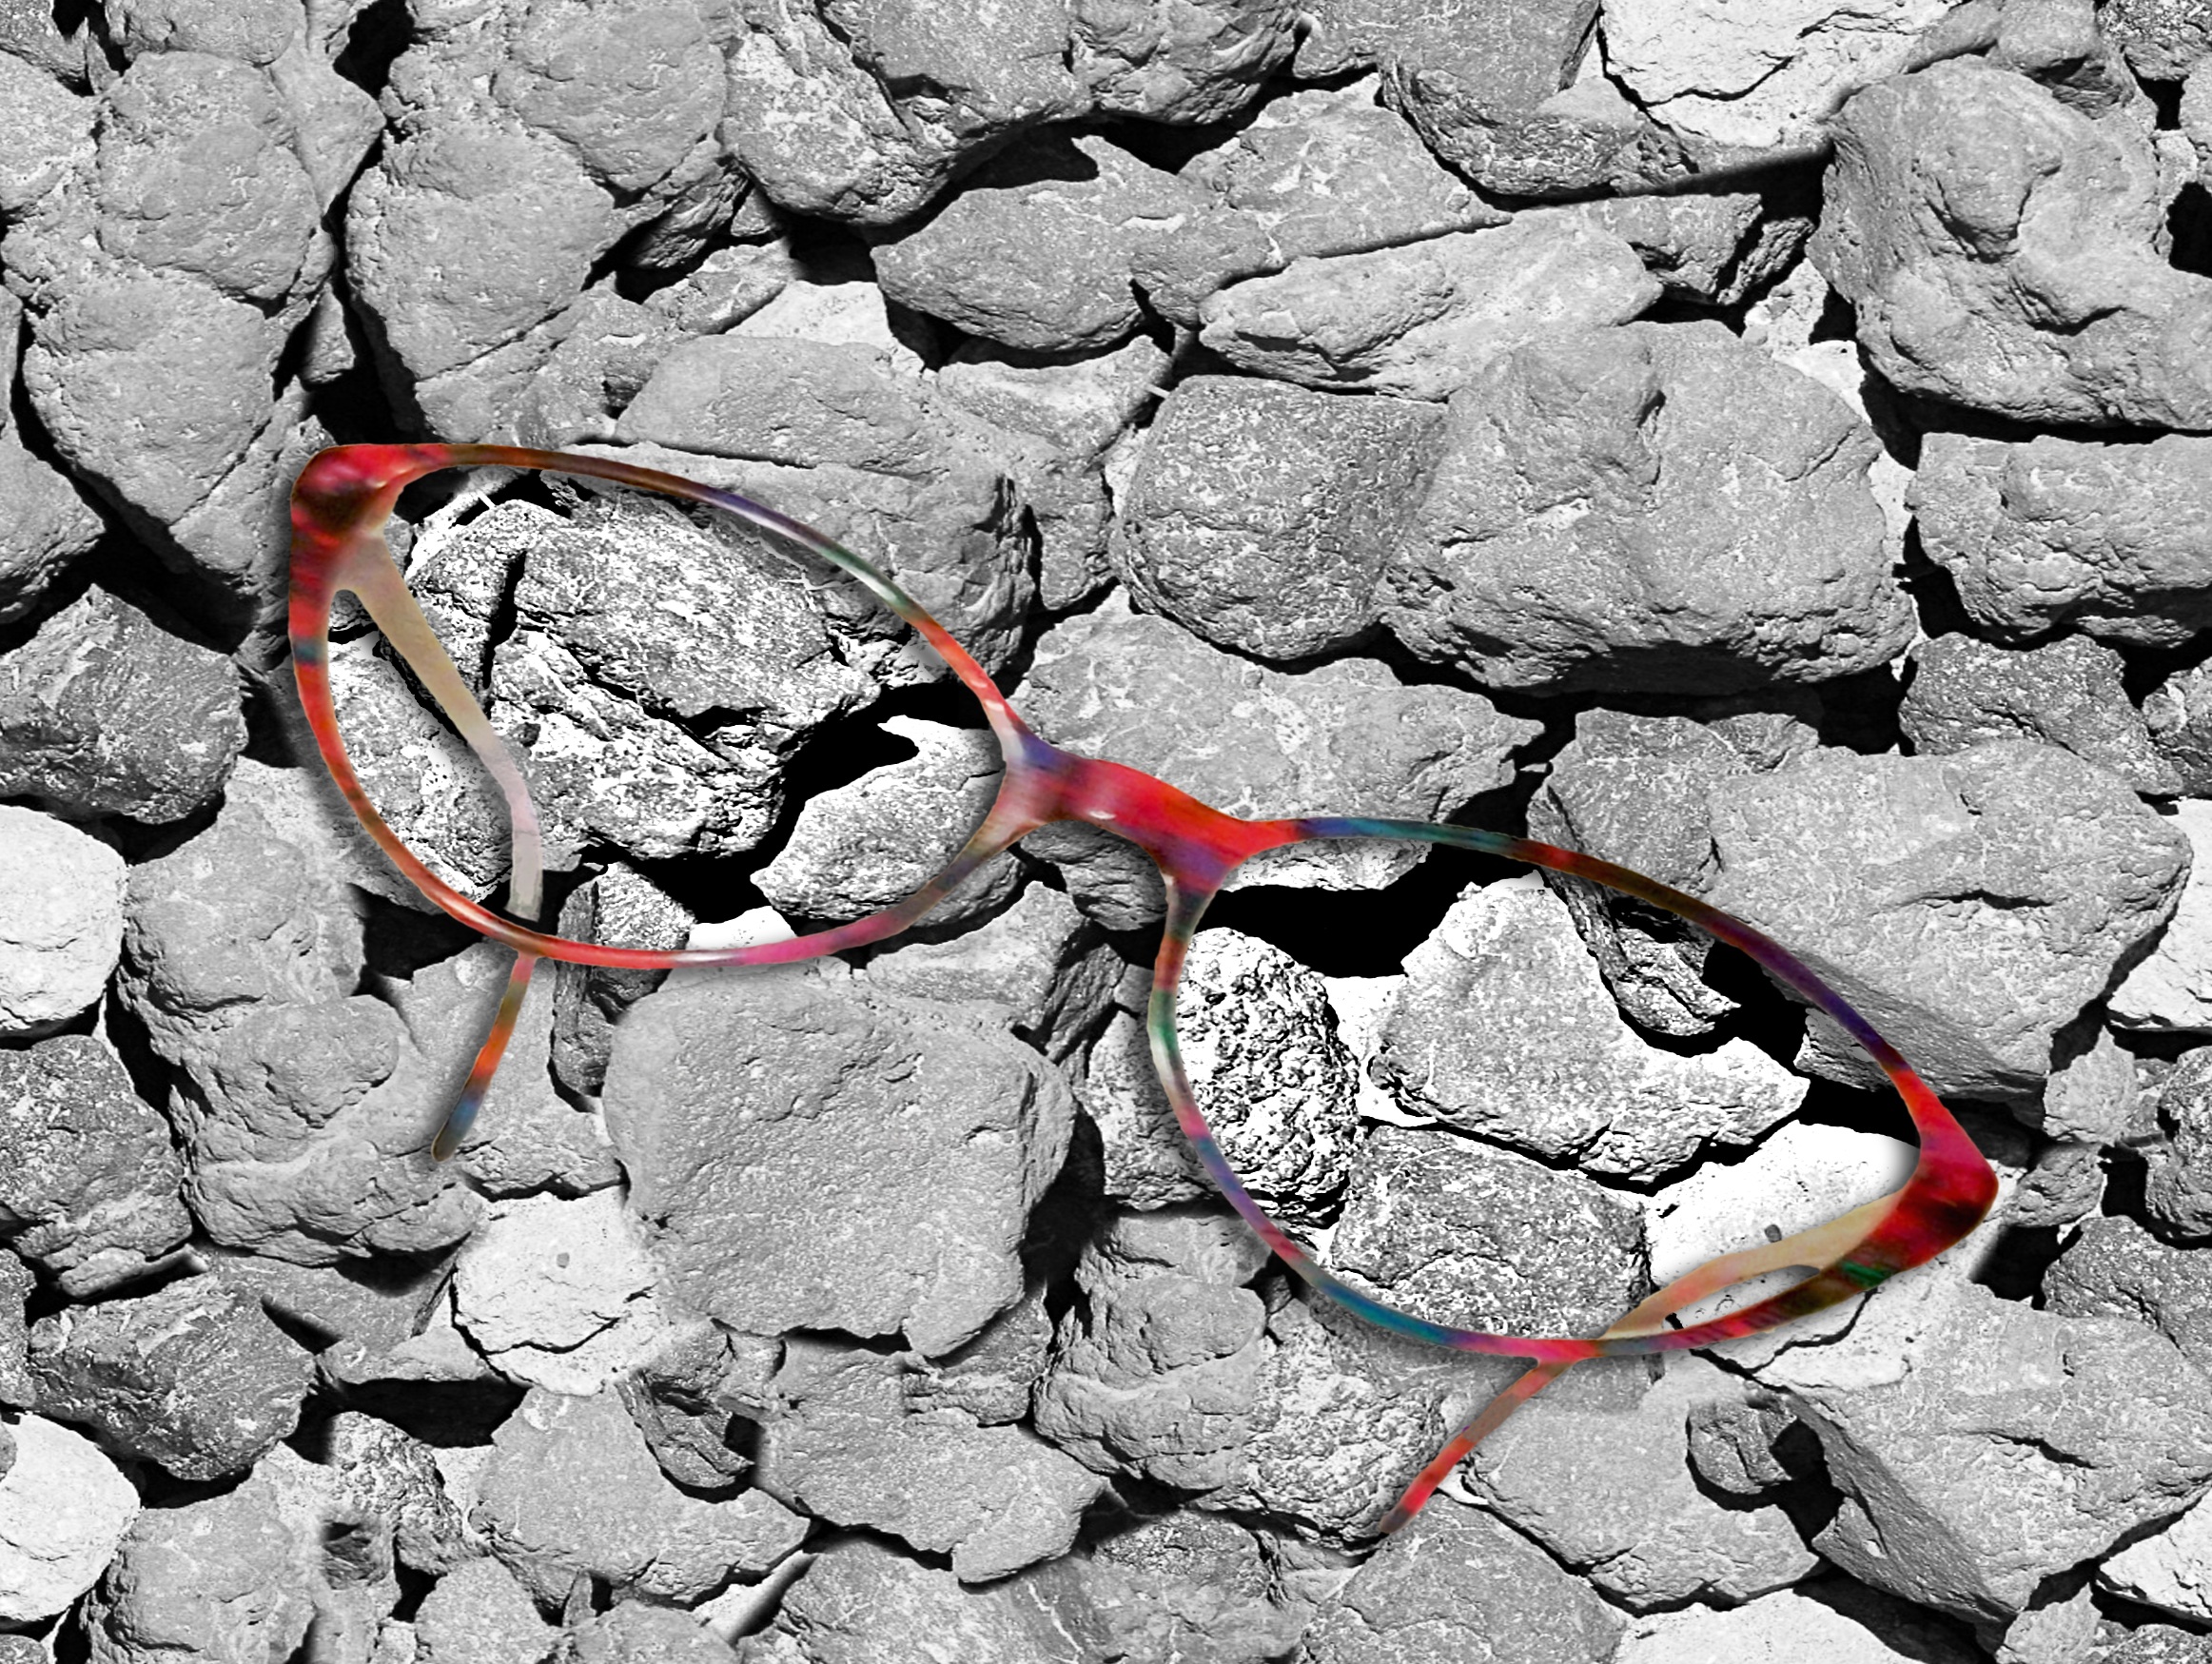
rock, read, sharp, glass, wall, soil, optics, material, eyes, stones, geology, eye, glasses, overview, see, sharpness, lenses, reading glasses, sehhilfe, see sharp, clearer view, eye glasses, by looking, look good, vision correction, eyeglass frame, glasses glass, reading aid, larger view, see better, dioptrin, readable, geological phenomenon, sharper